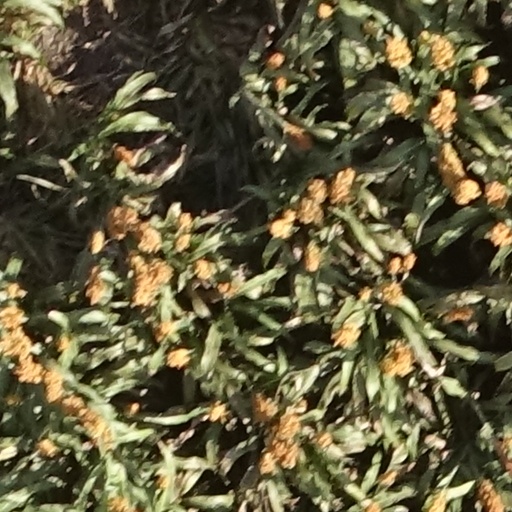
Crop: sorghum